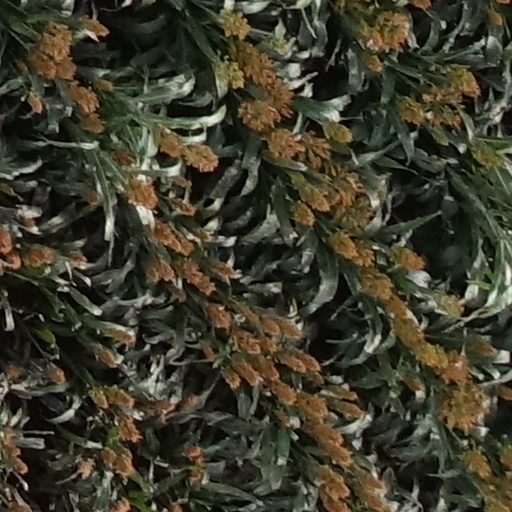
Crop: sorghum